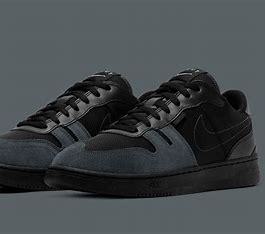
Brand: Nike
Model: Squash Type